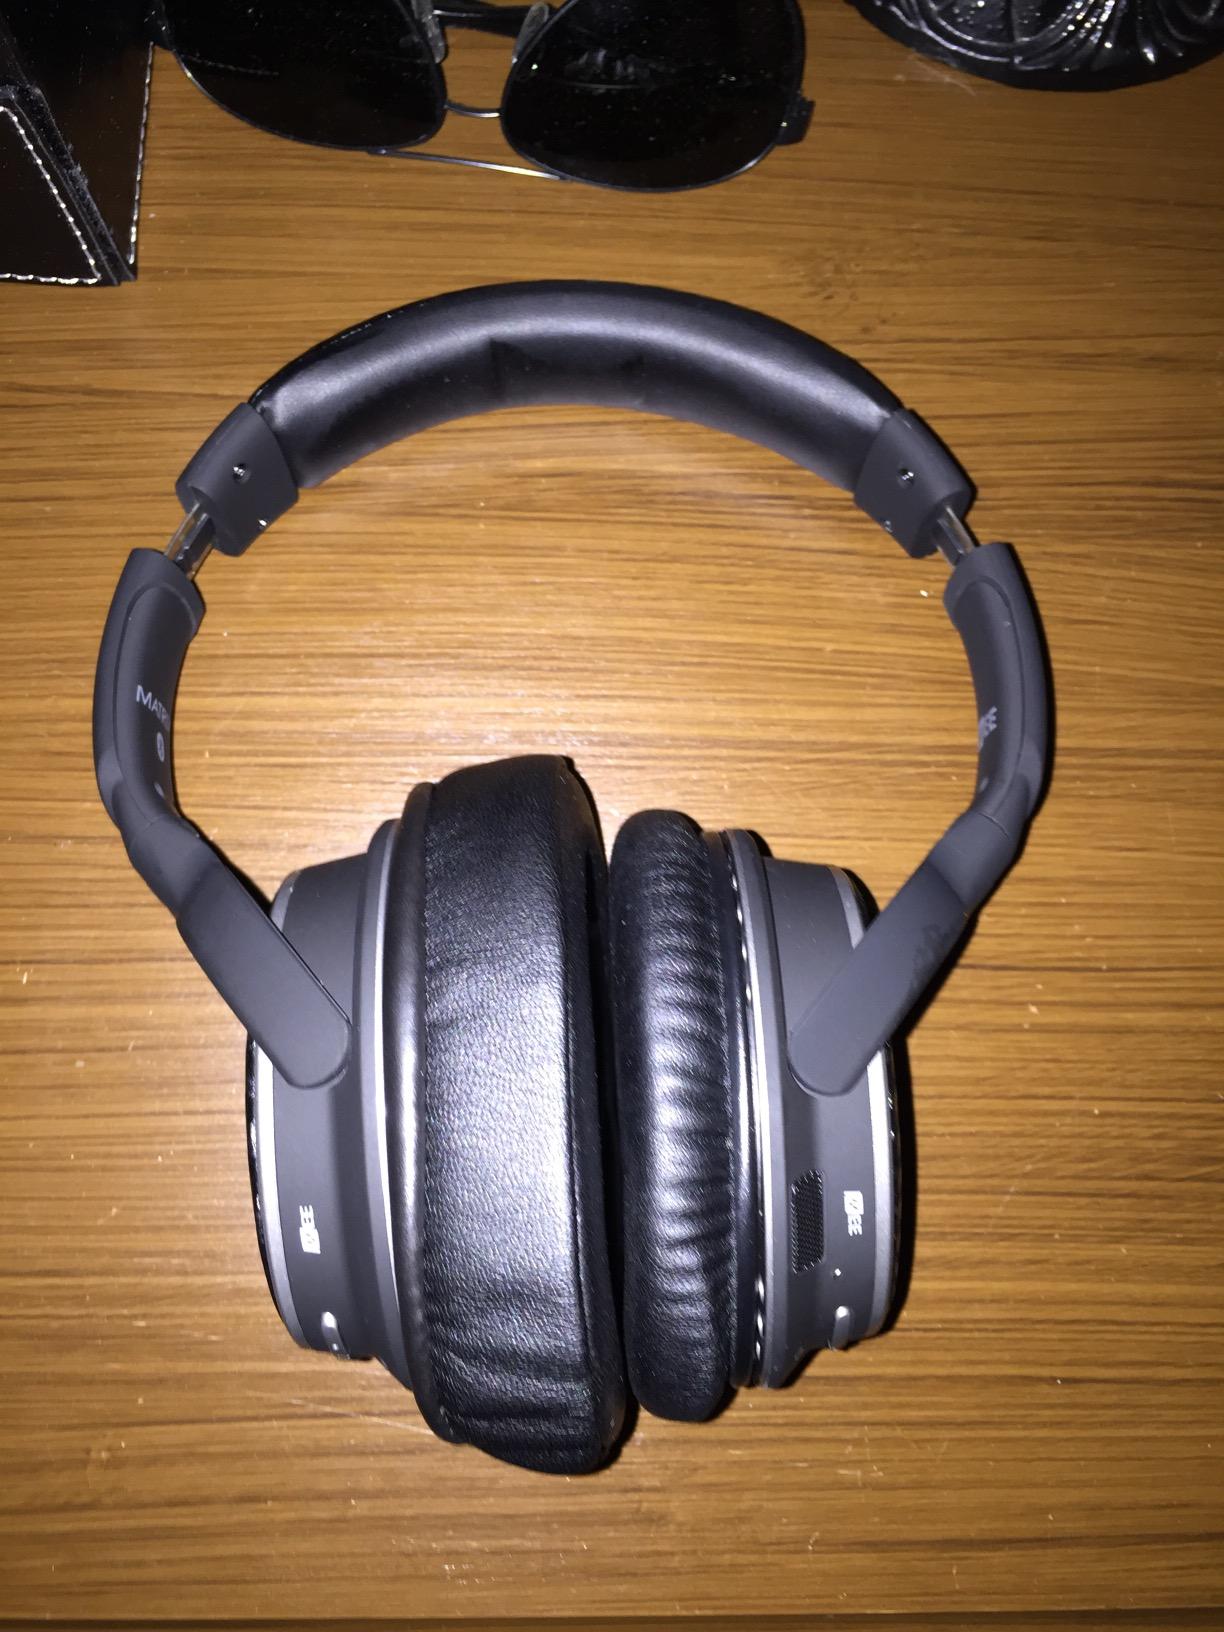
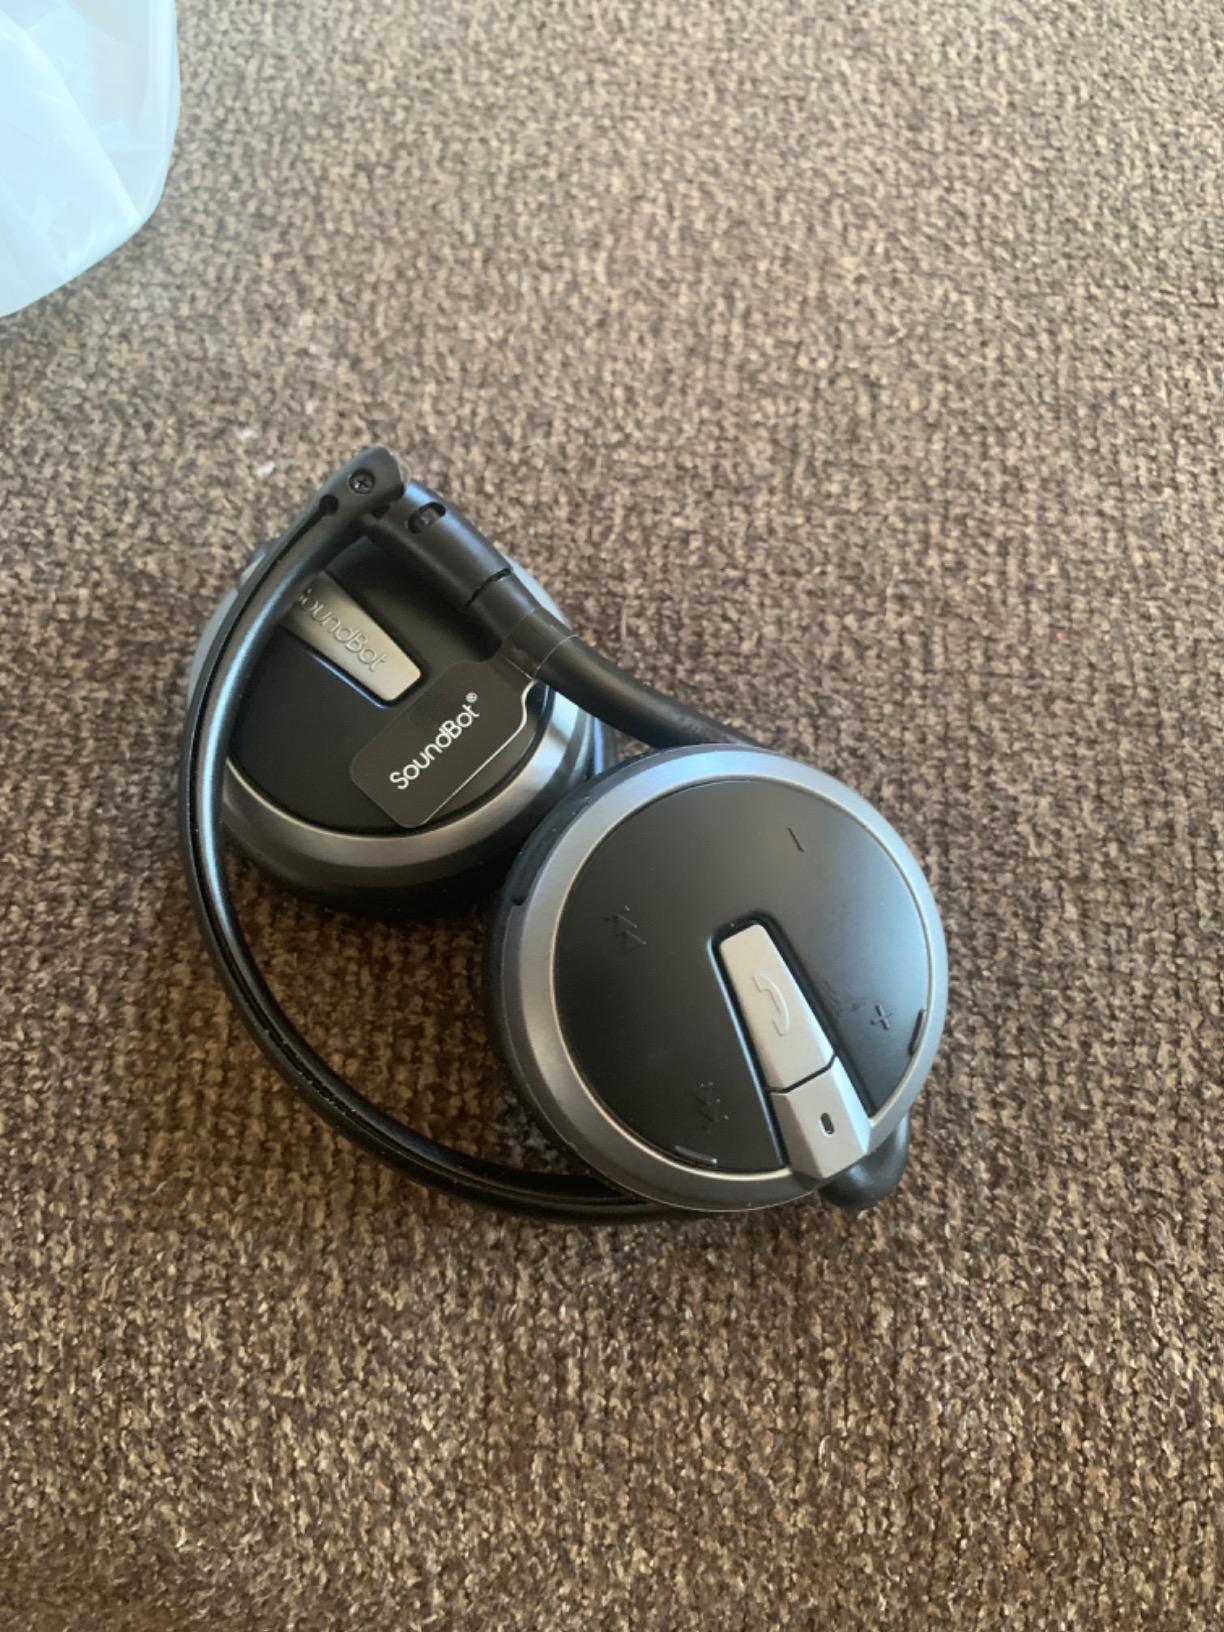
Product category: headphones
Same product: no